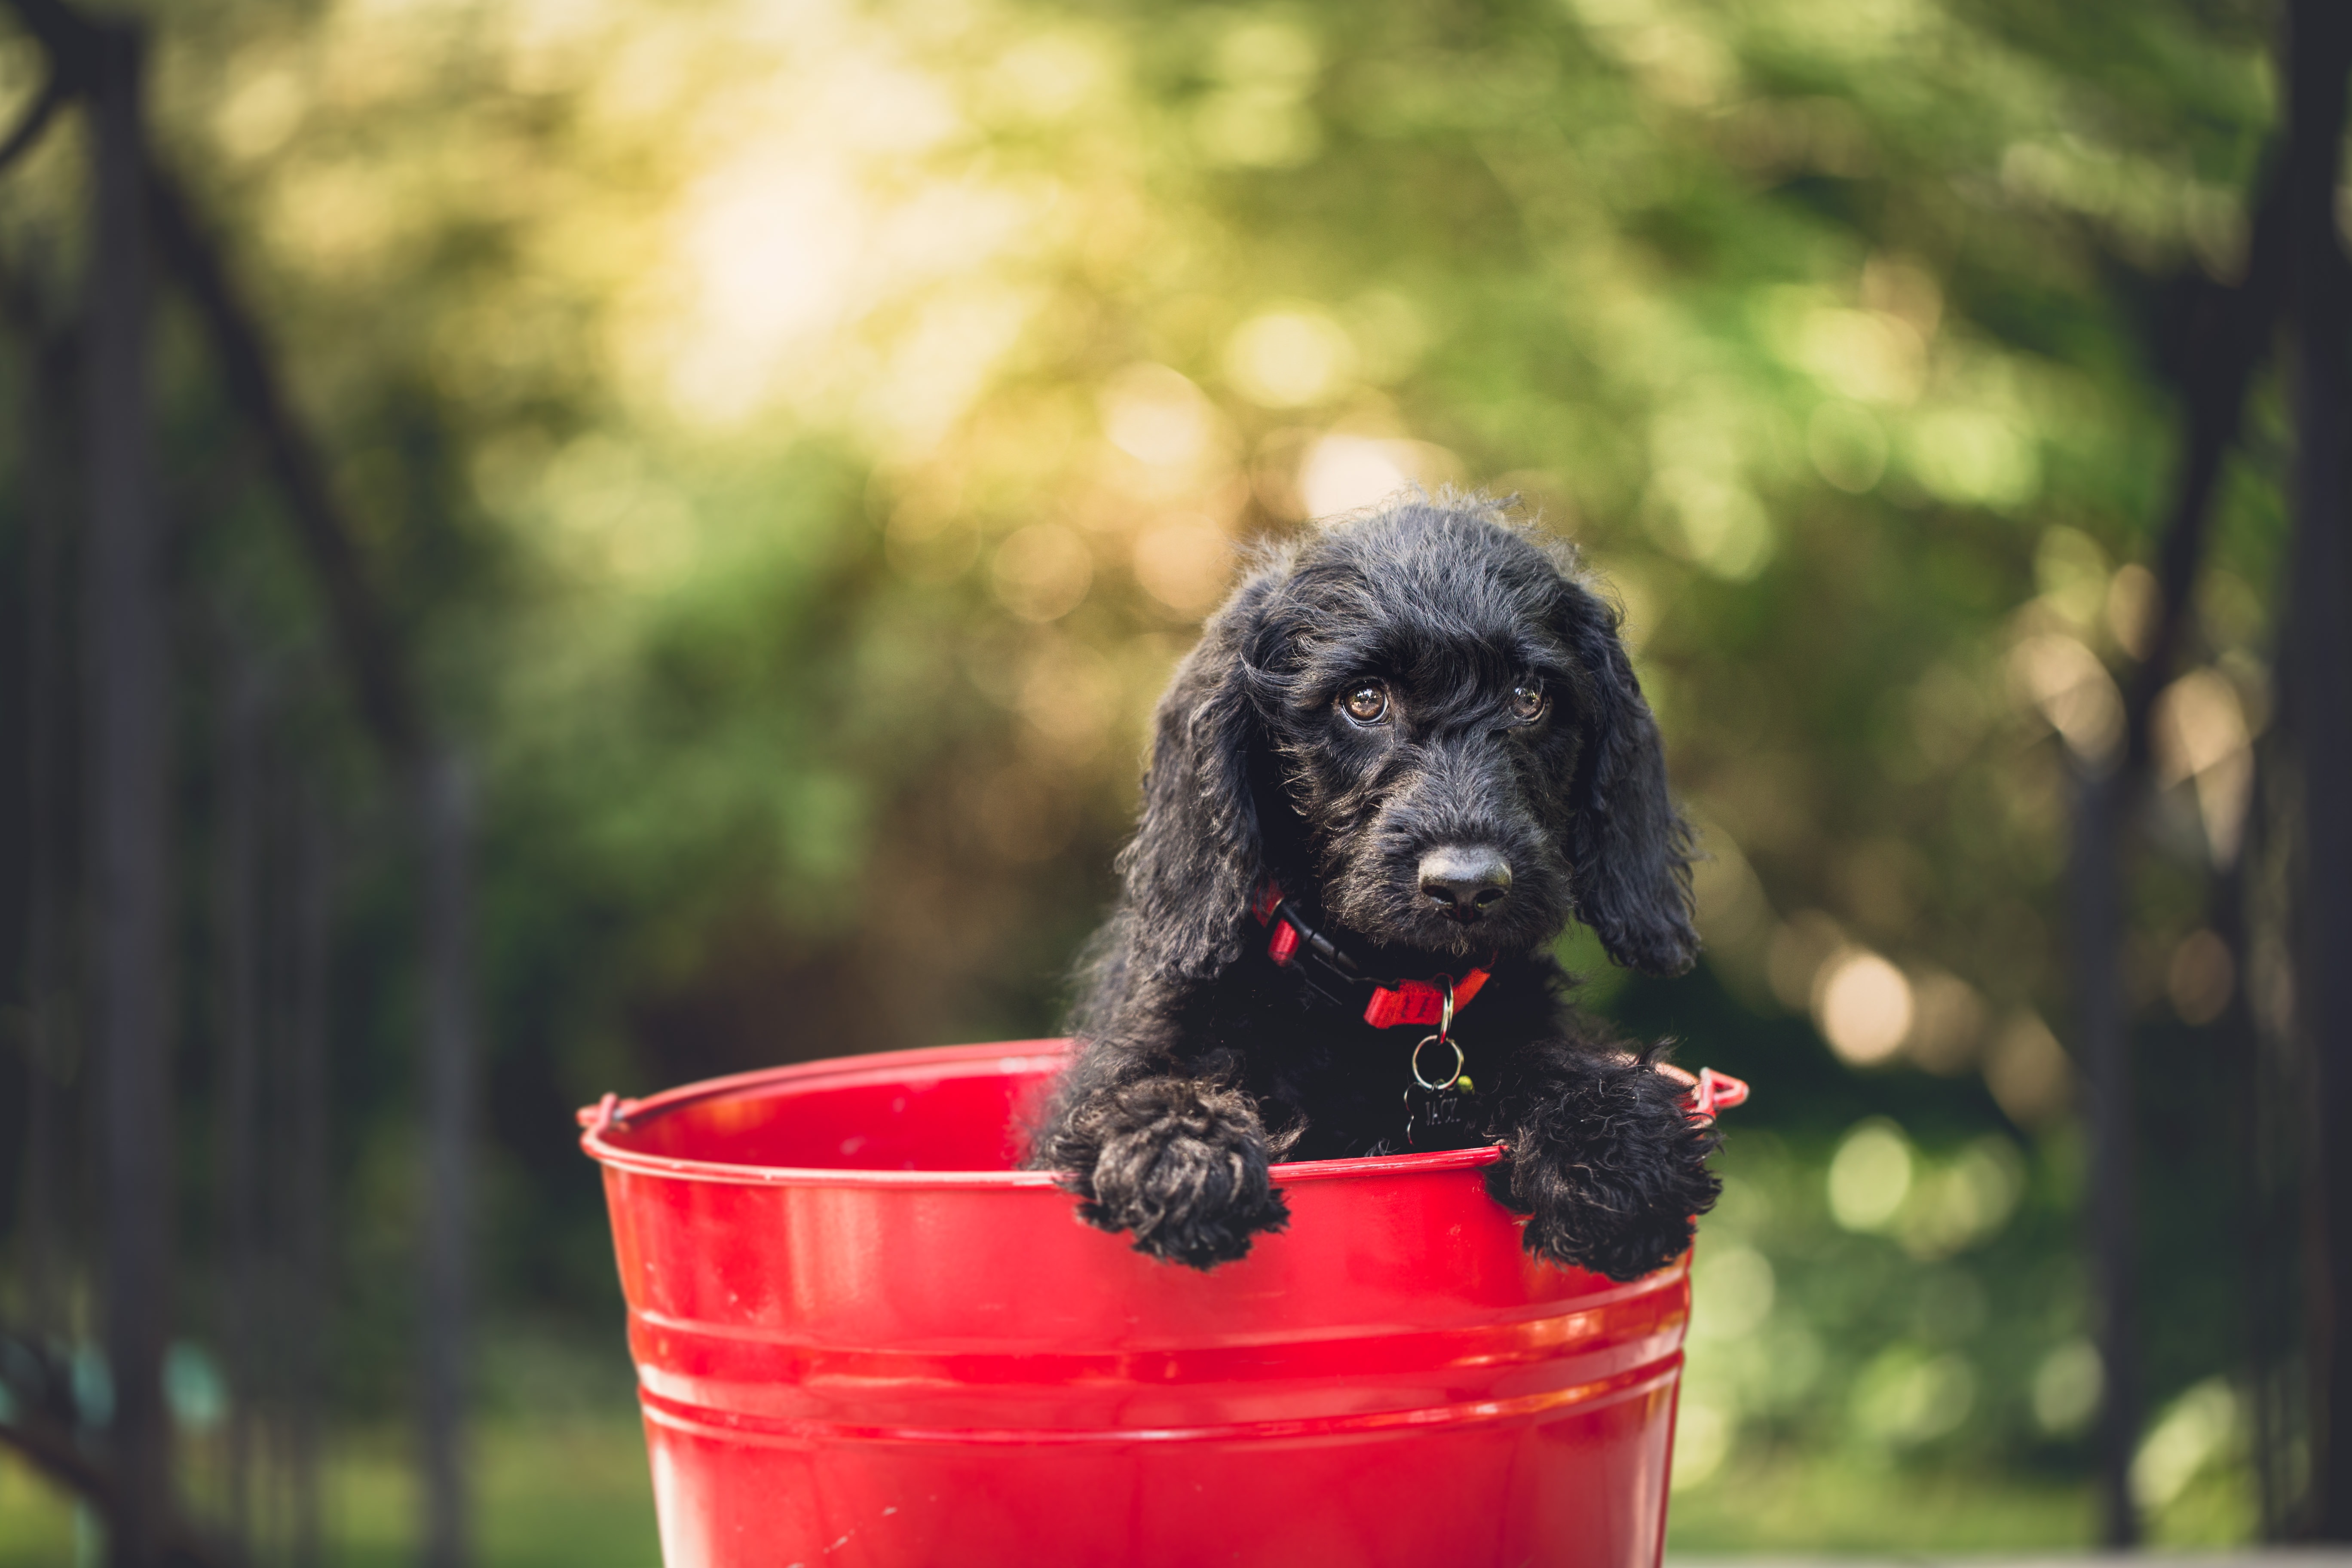
puppy, dog, animal, cute, canine, pet, mammal, bucket, vertebrate, newfoundland, adorable, dog like mammal, dog crossbreeds